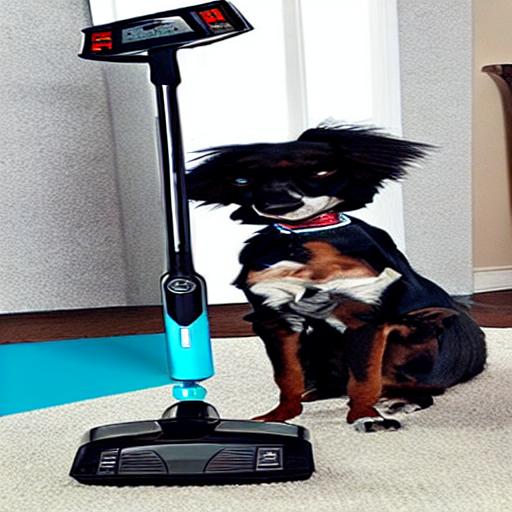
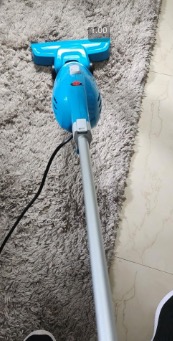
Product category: items_vacuum
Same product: no